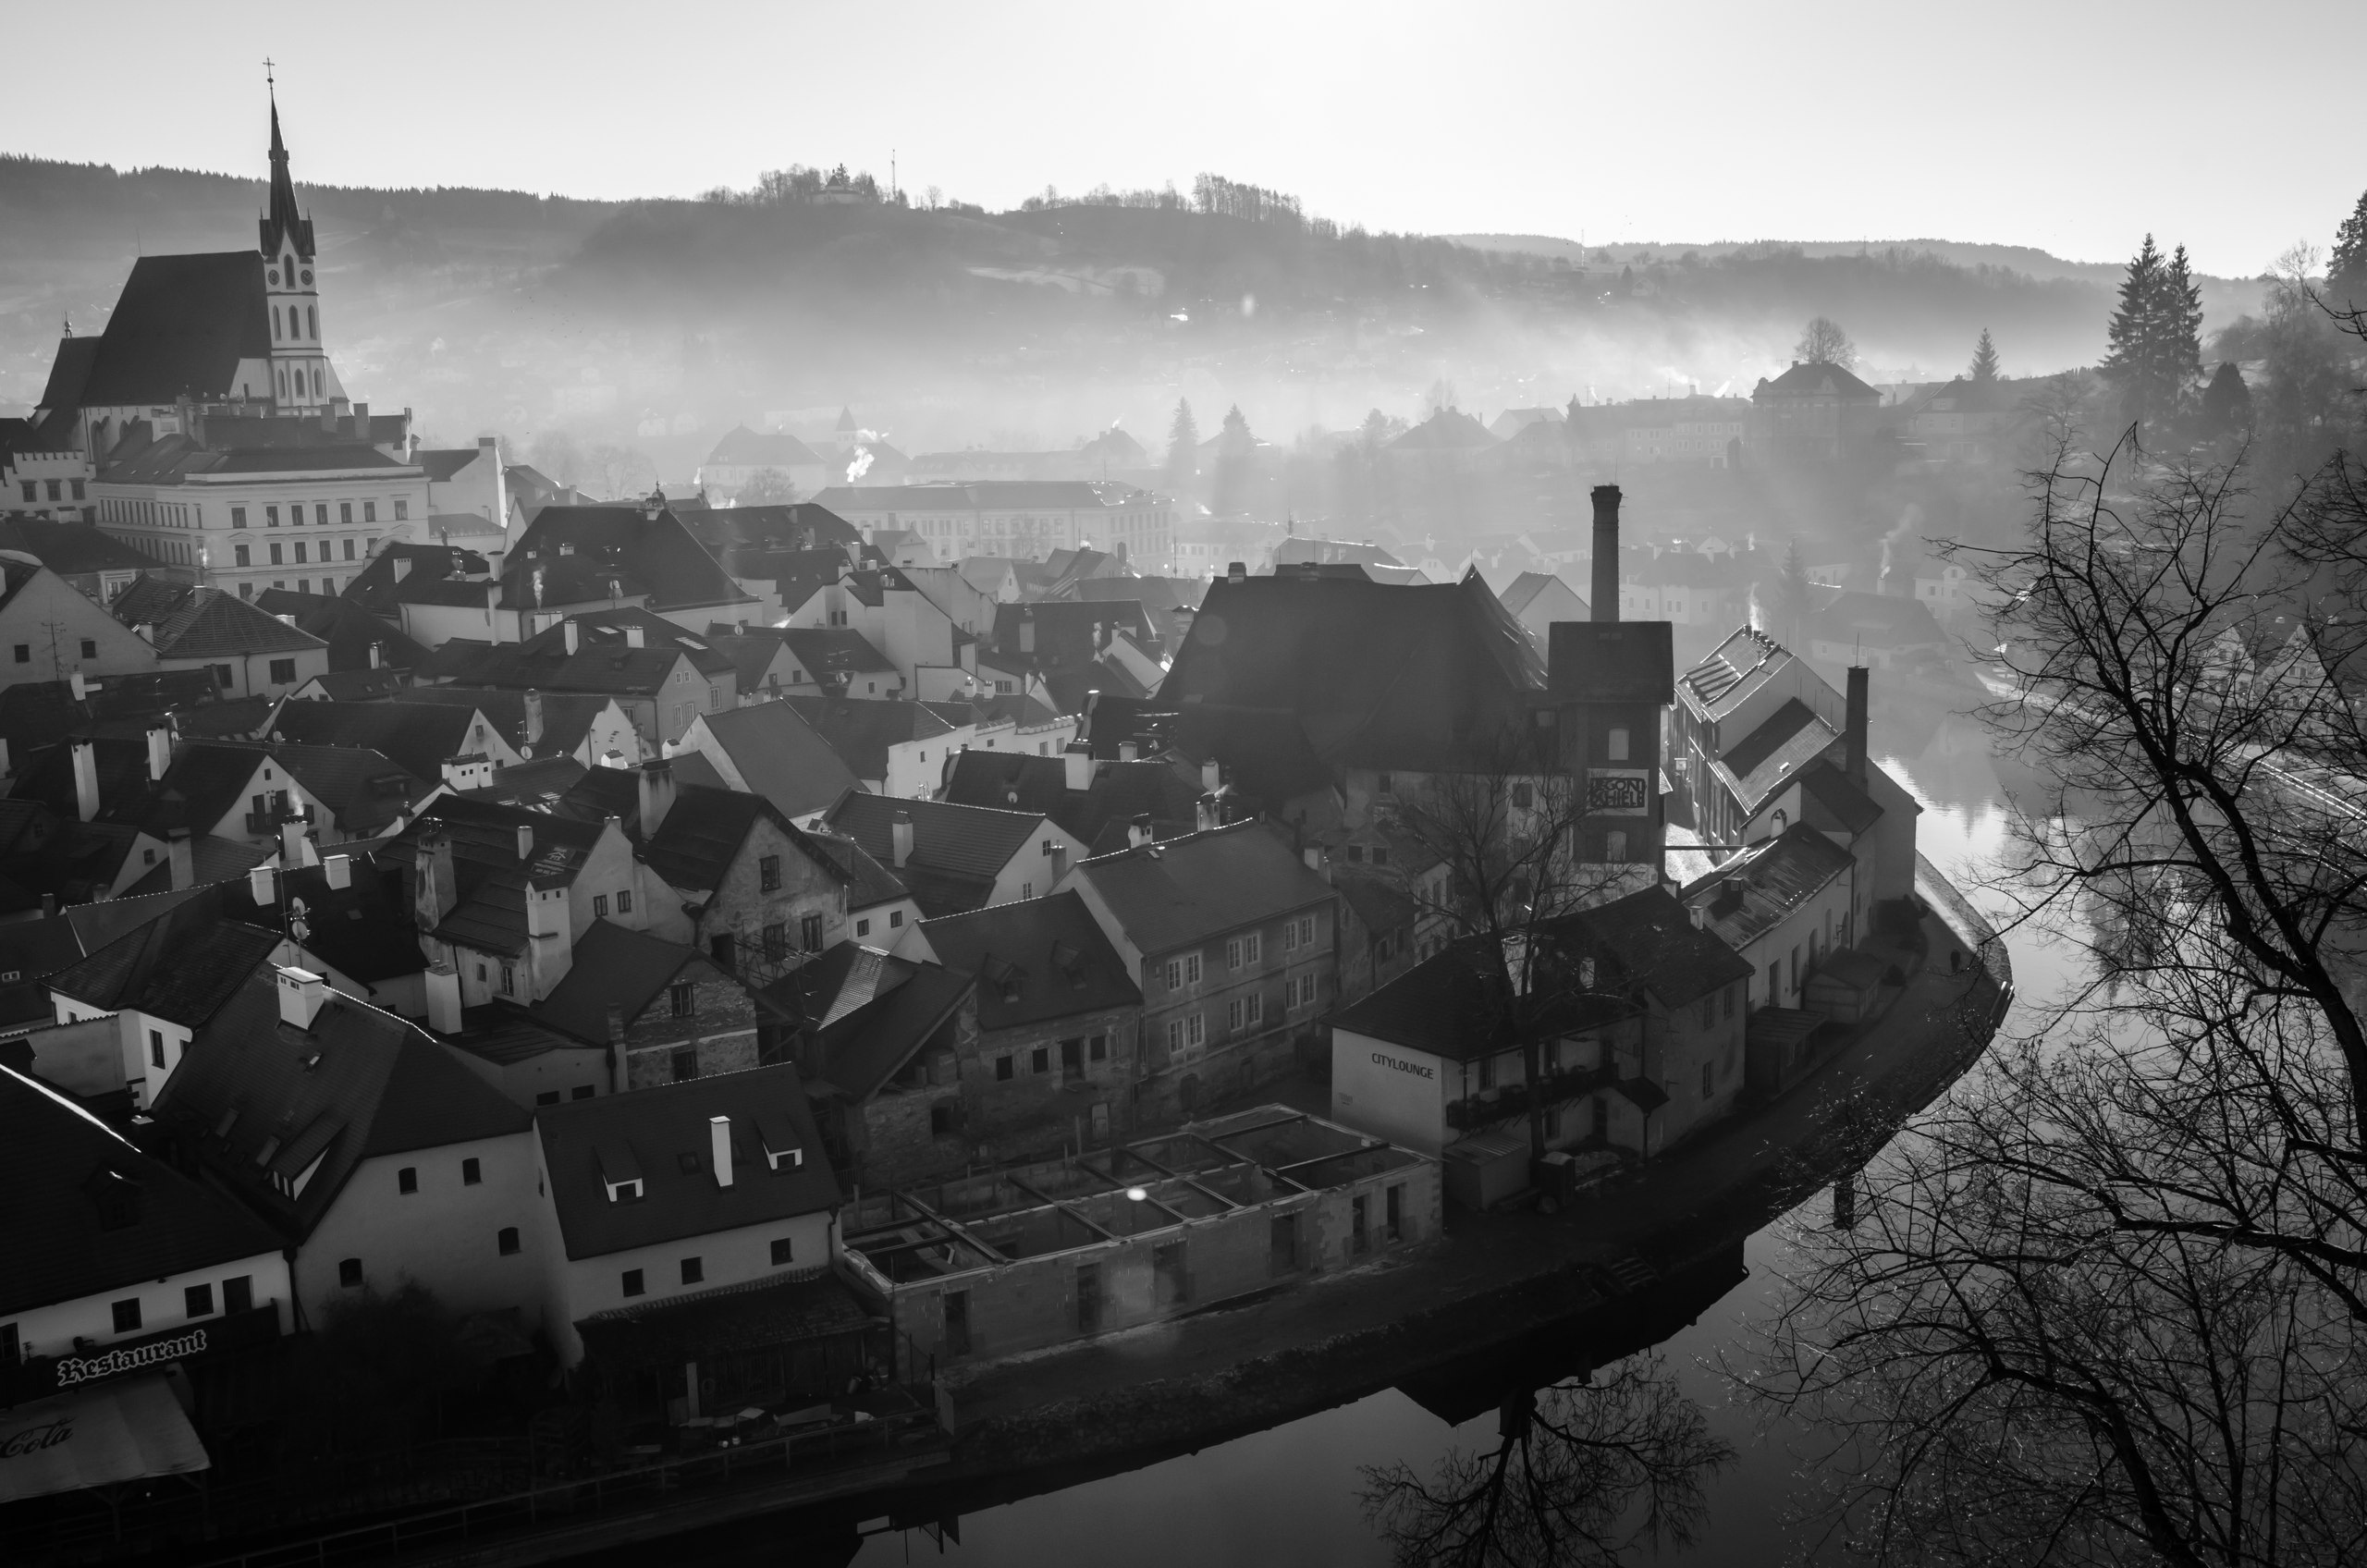
black and white, fog, photography, morning, city, river, cityscape, vehicle, monochrome, look, watercraft, czech republic, cesky krumlov, monochrome photography, atmospheric phenomenon